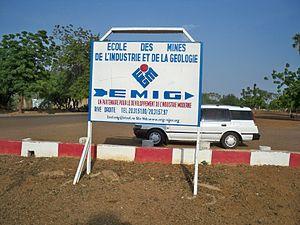
Panneau à l'entrée principale de l'EMIG (Niamey, Niger)
L’École des mines, de l'industrie et de la géologie de Niamey est une institution d'enseignement supérieur nigérienne vouée à la formation d'ingénieurs et de techniciens. Les disciplines enseignées sont variées et couvrent des besoins du secteur public et privé ouest-africain : génie minier, géologie, génie civil, informatique industrielle.